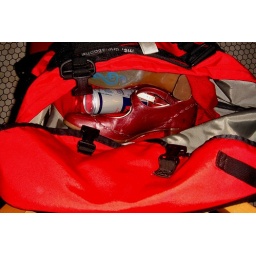
i love when girls leave their shoes in my bag!